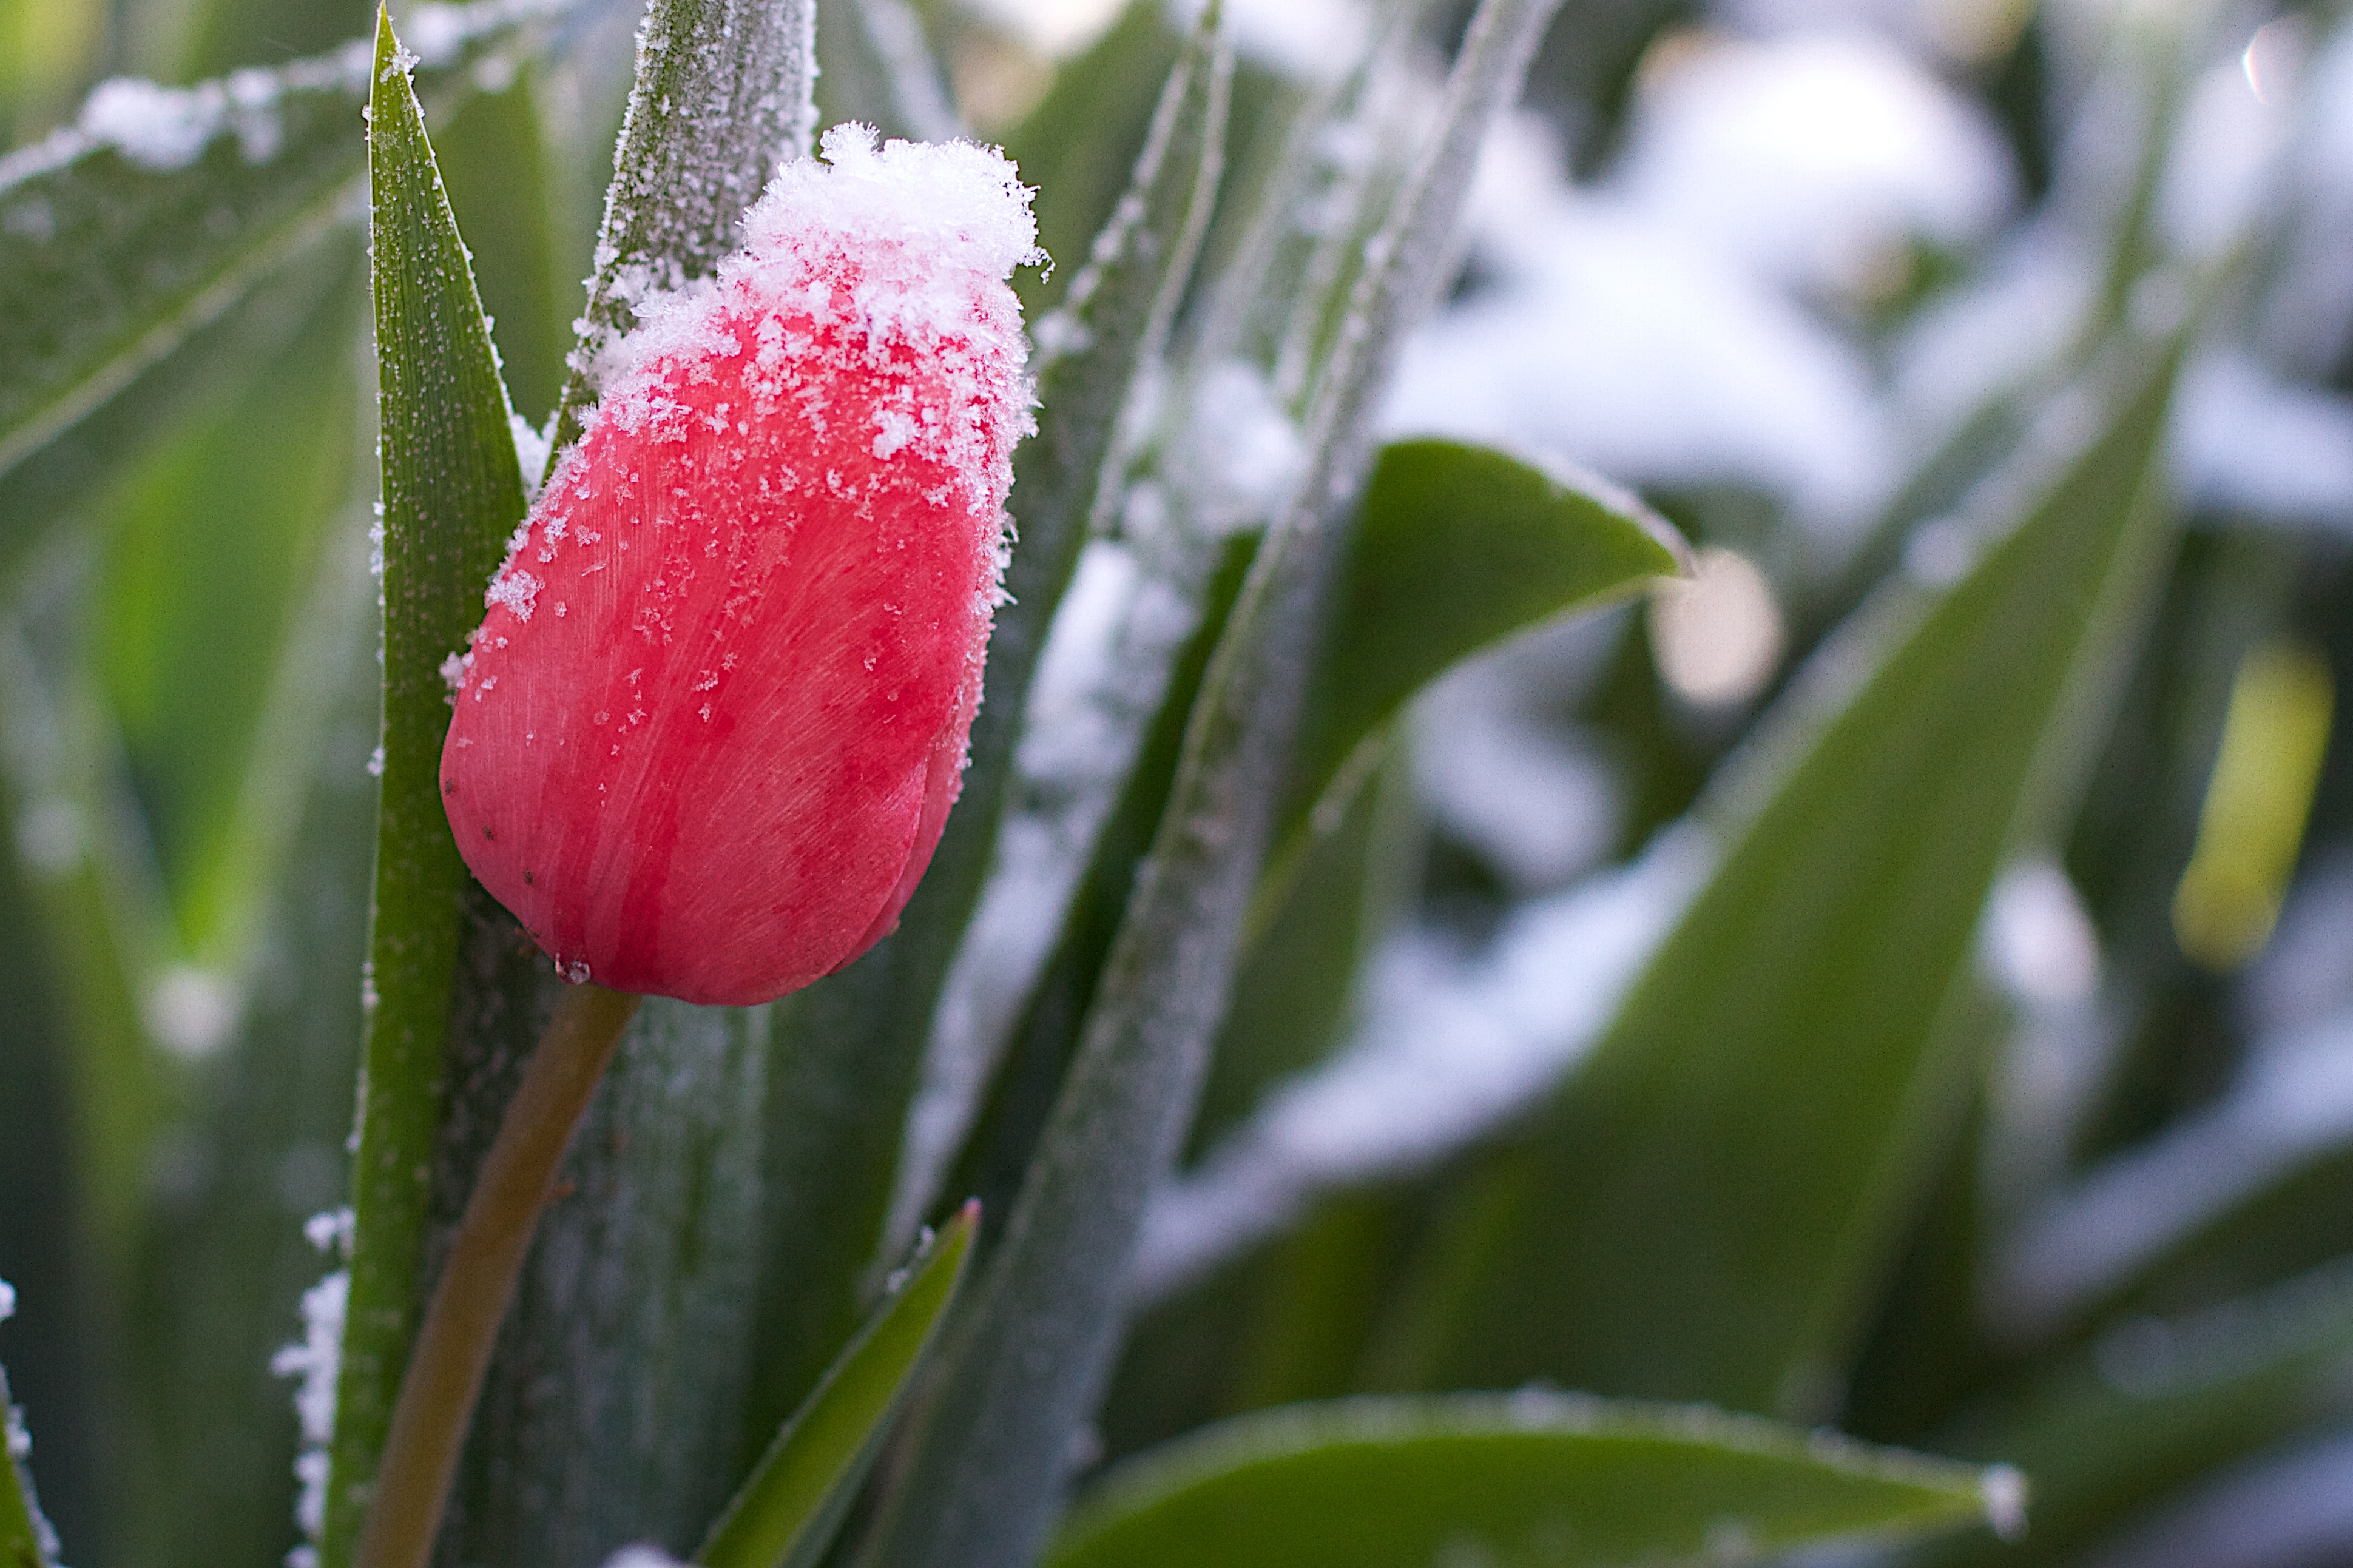
nature, blossom, snow, plant, leaf, flower, petal, tulip, green, botany, flora, wildflower, close up, bud, macro photography, flowering plant, plant stem, land plant